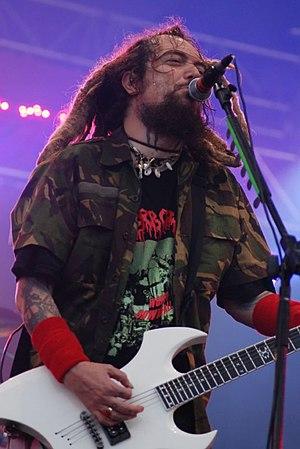
Cavalera Conspiracy aux Eurockéennes 2008